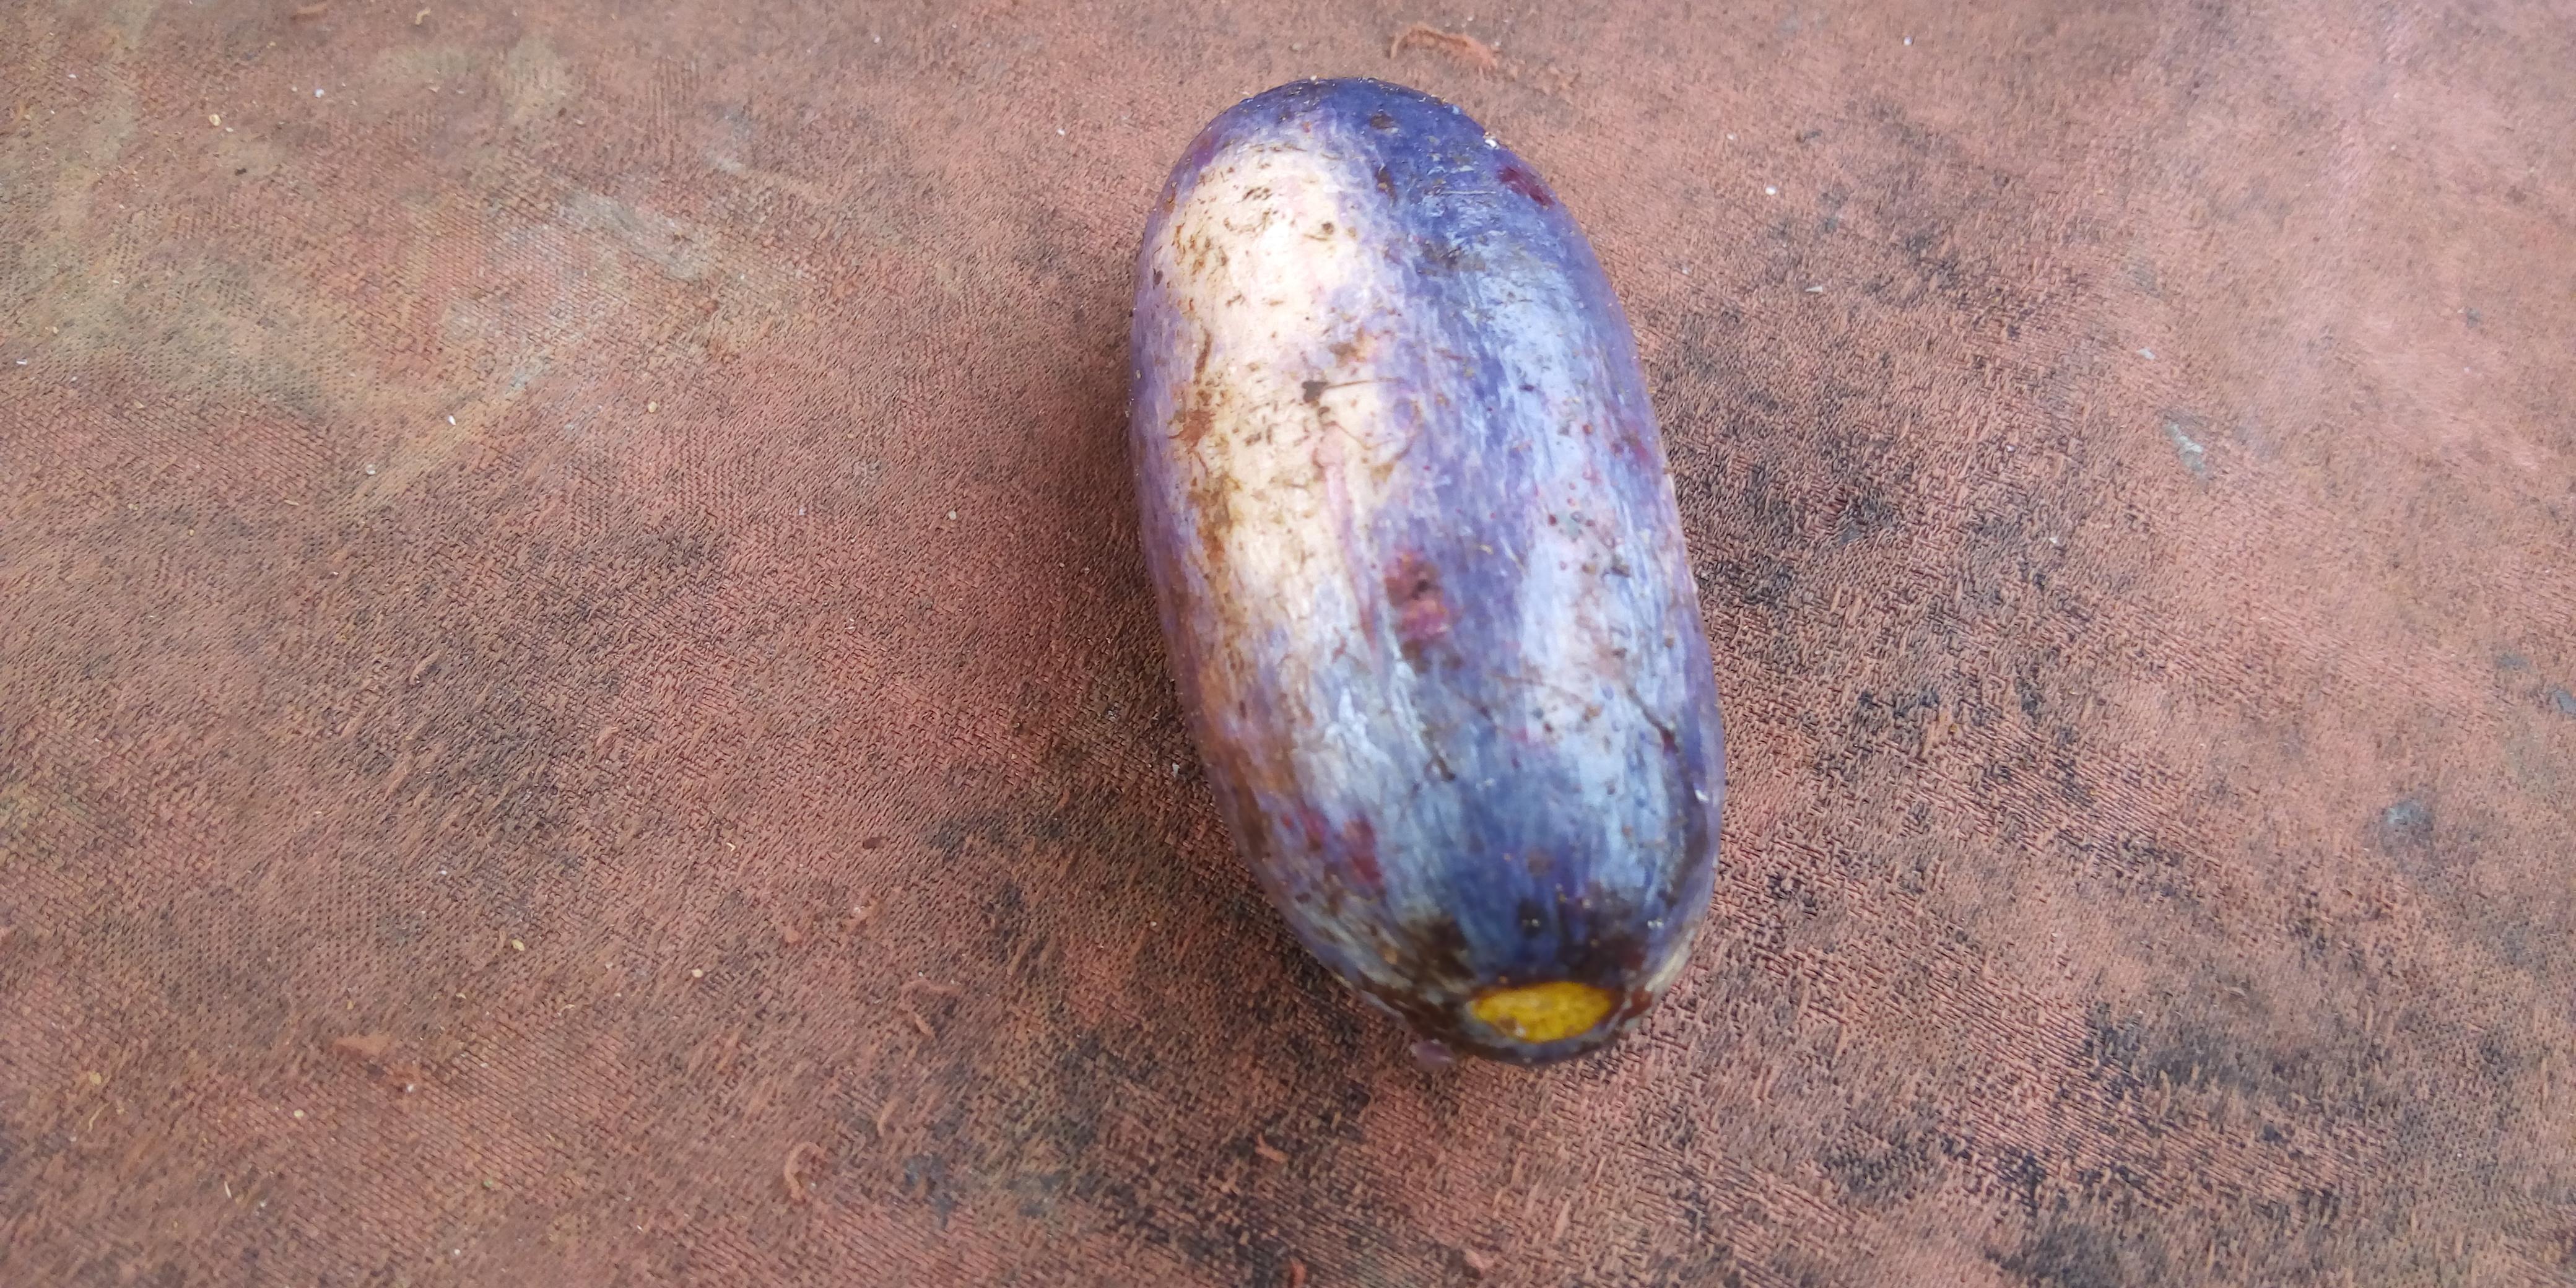
Plum grade: unripe